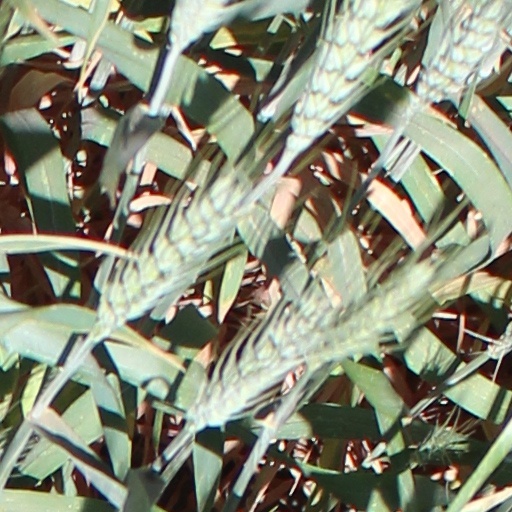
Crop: wheat